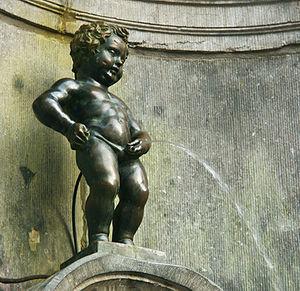
L’urine est l'un des liquides biologiques produits par les animaux, incluant les humains. Elle constitue la plus grande part des déchets liquides du métabolisme de l'organisme des vertébrés.